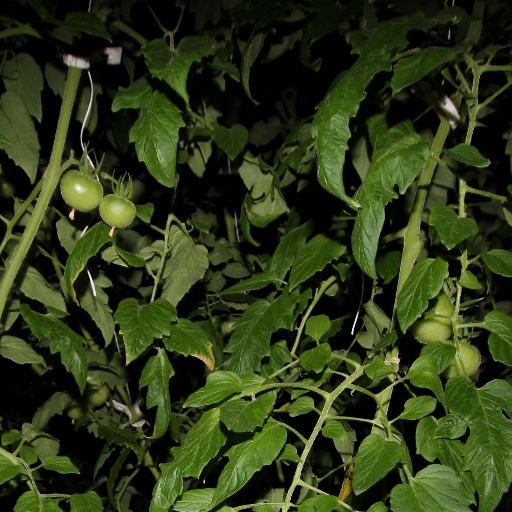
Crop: tomato